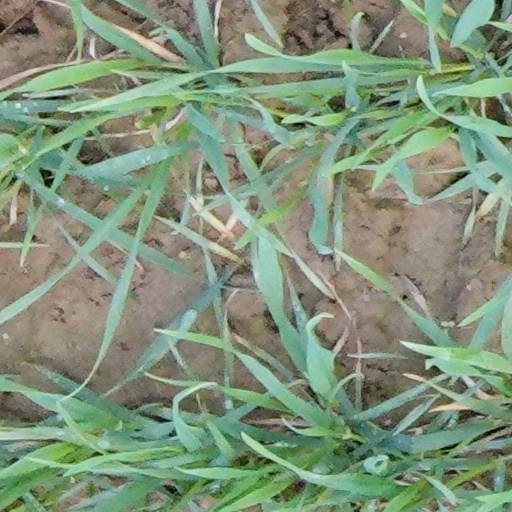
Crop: wheat